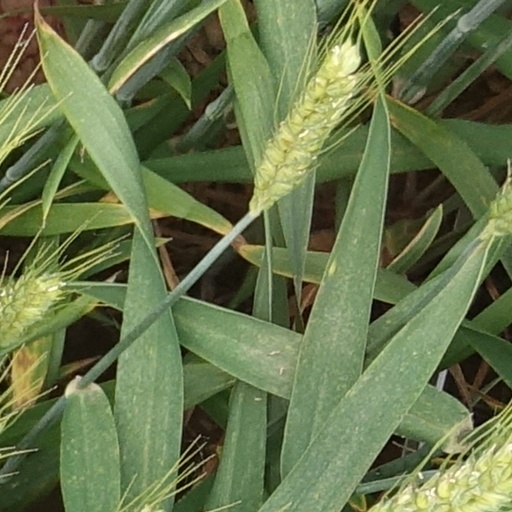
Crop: wheat